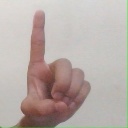
अक्षर: ड